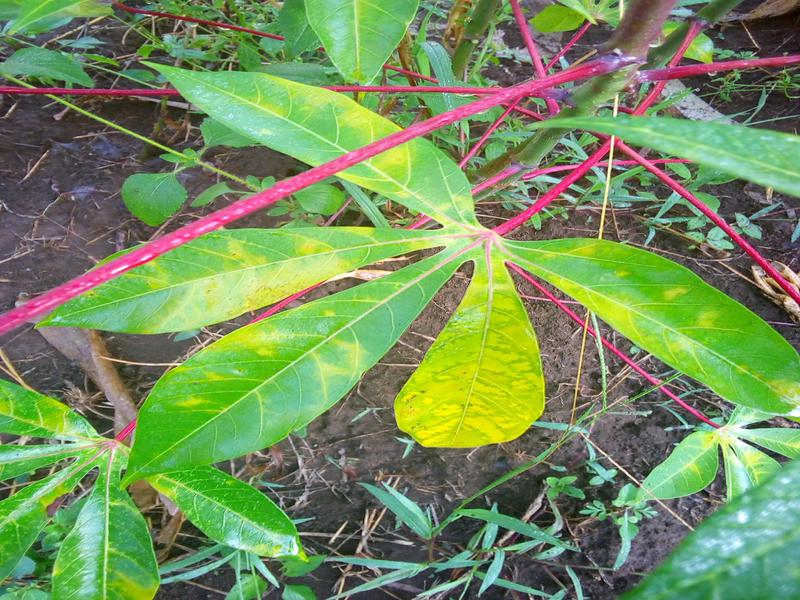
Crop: cassava
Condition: brown_streak_disease